Stauning I Cabinet

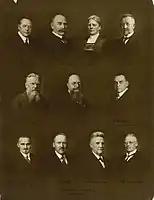
Members of the Stauning I Cabinet

The First Cabinet of Stauning was the government of Denmark from 23 April 1924, to 14 December 1926. It was the first Social Democrats government on Denmark.